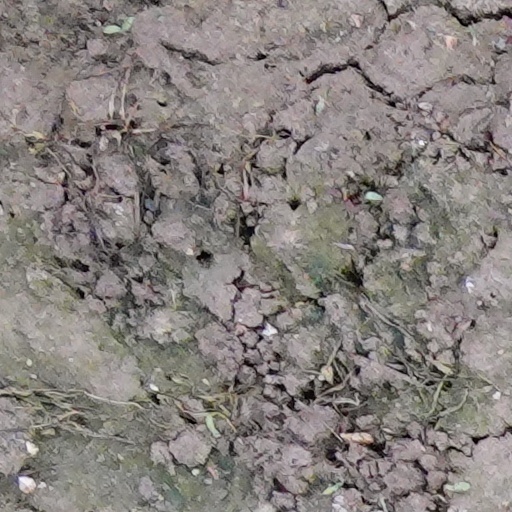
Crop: wheat